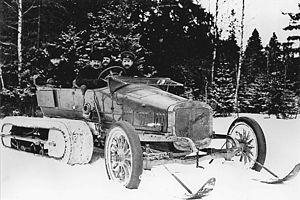
On désigne par le terme de chenille un dispositif mécanique articulé permettant d'assurer la transmission de la masse d'un véhicule au sol en la répartissant sur une surface supérieure à la seule surface de contact des roues de ce véhicule.